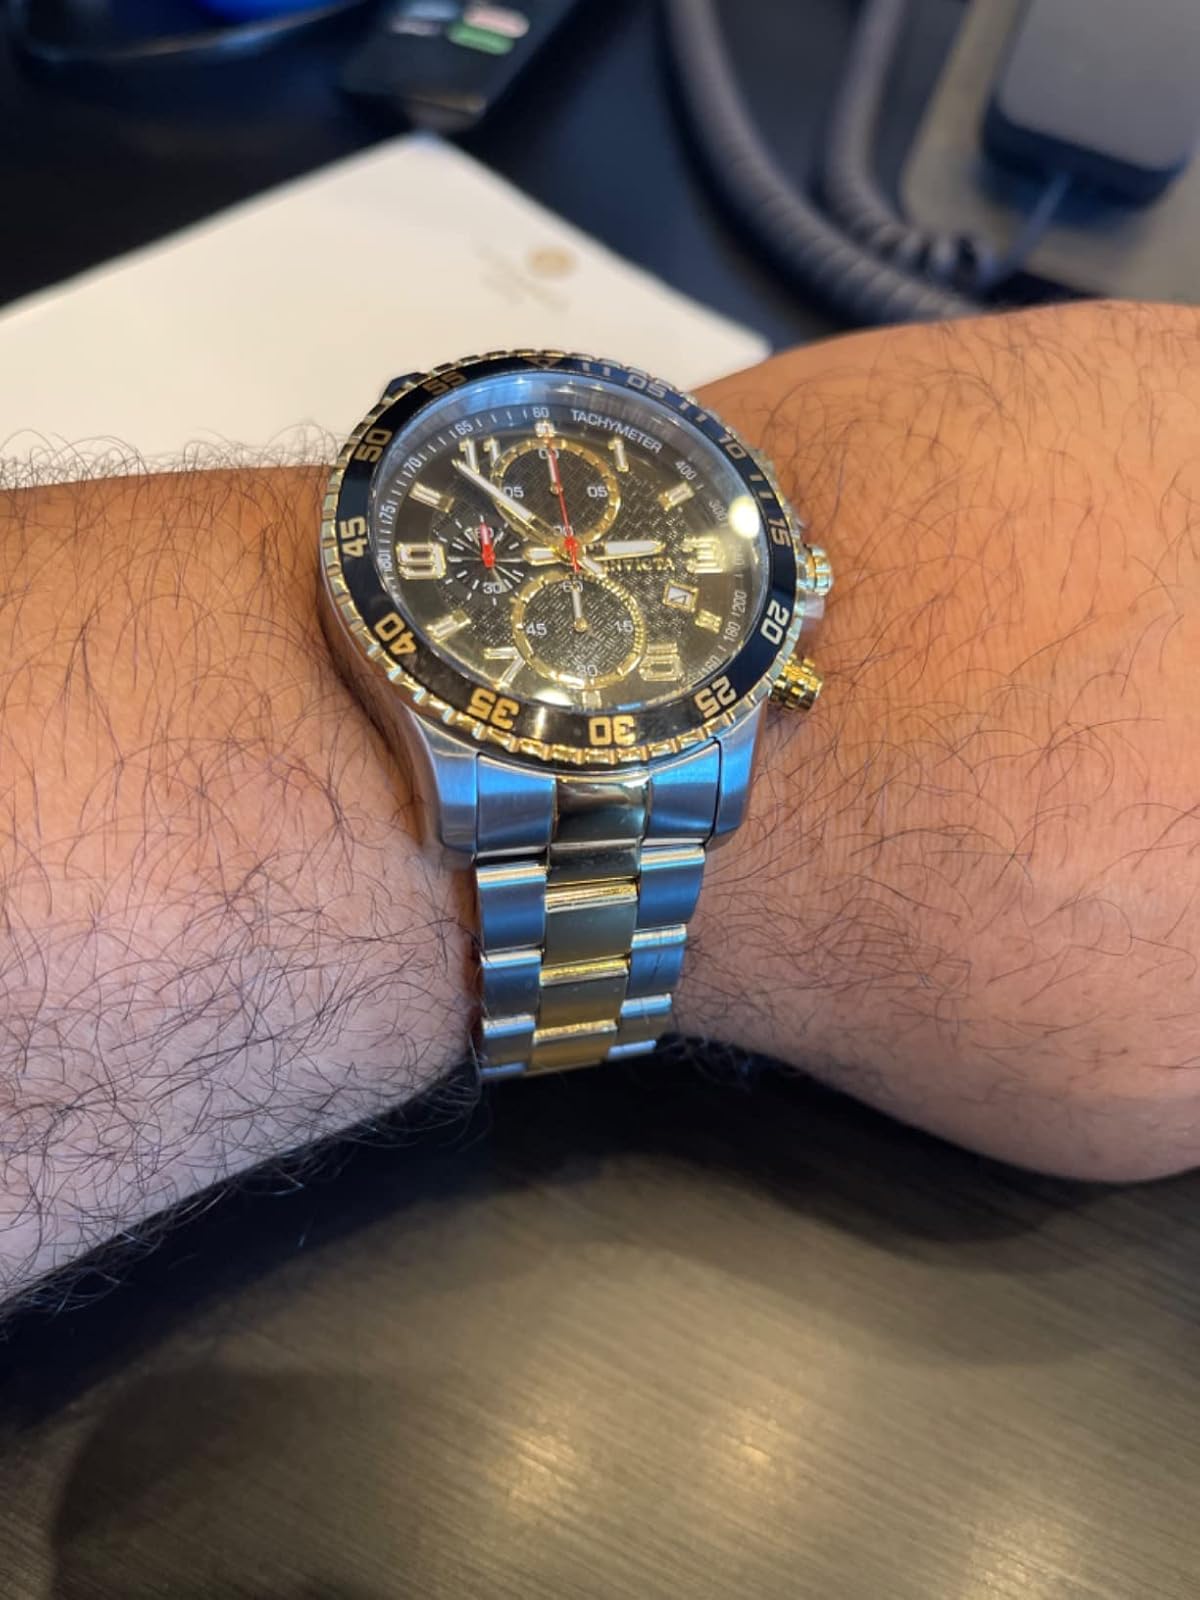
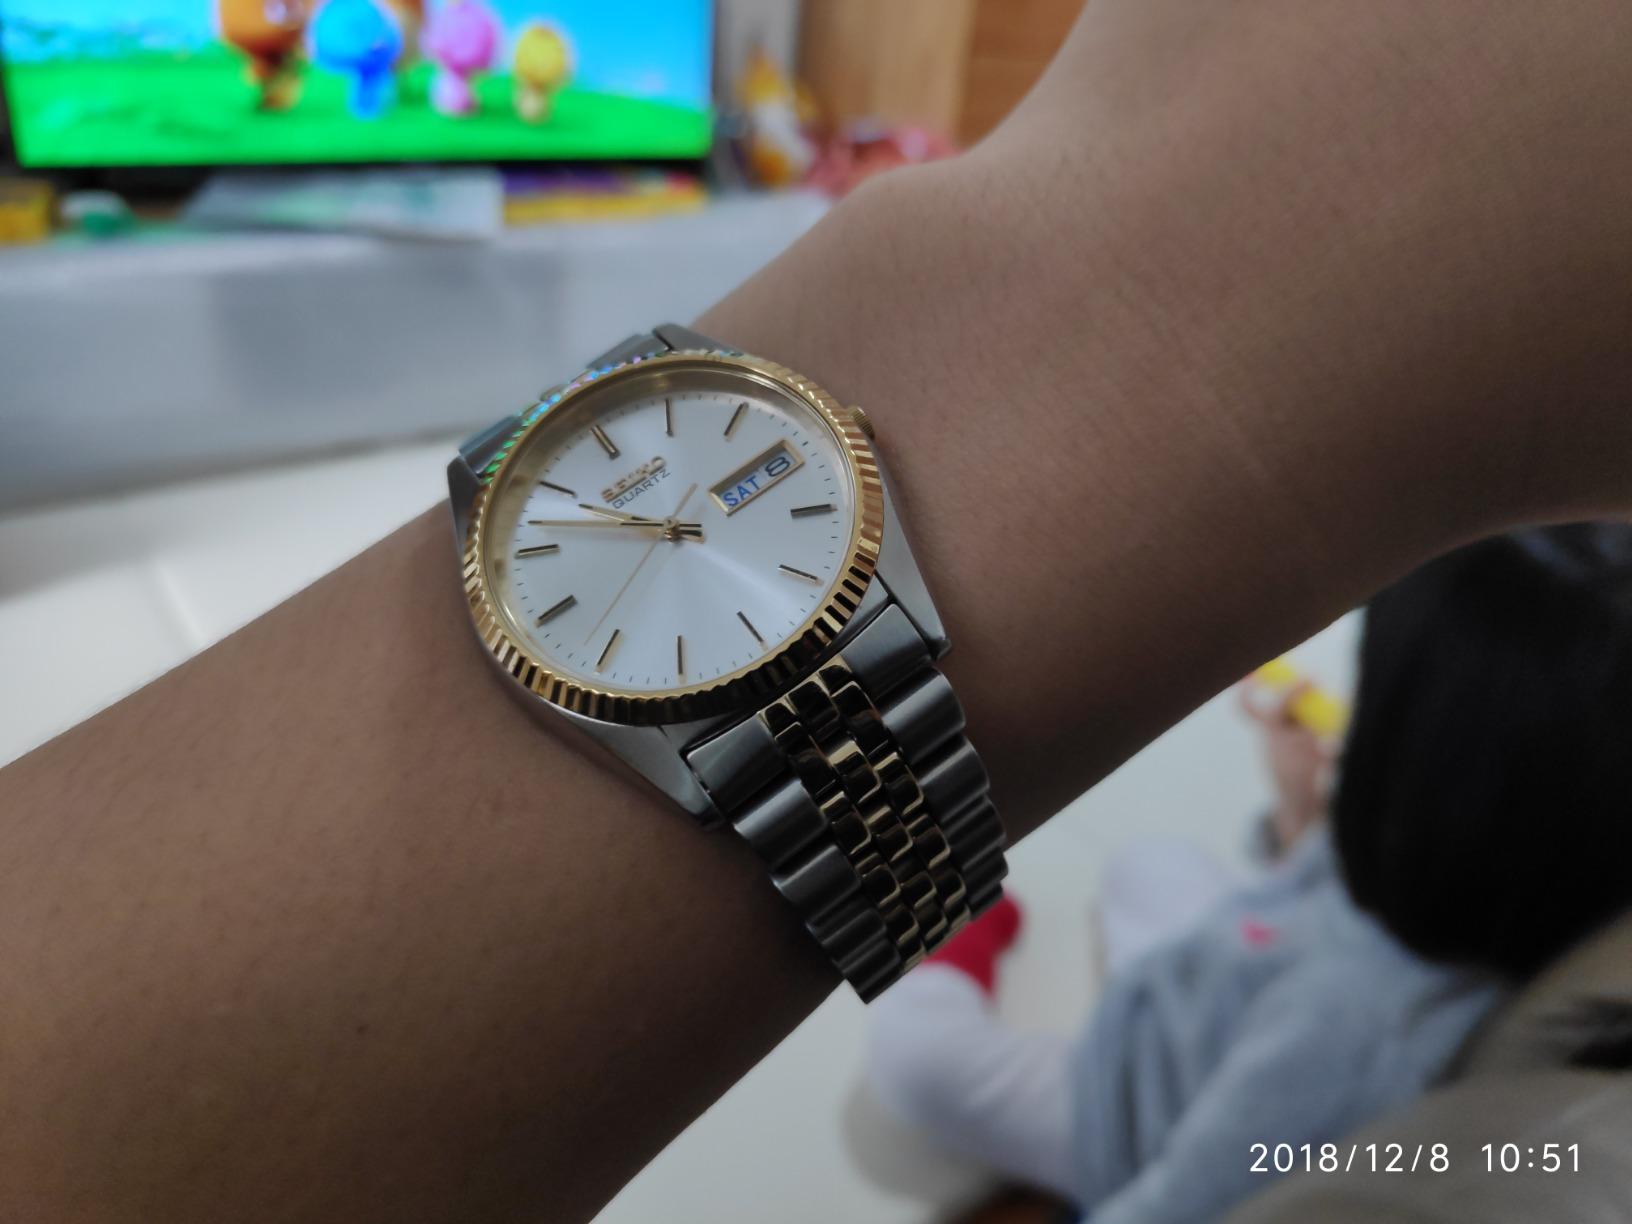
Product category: accessories_watch
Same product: no